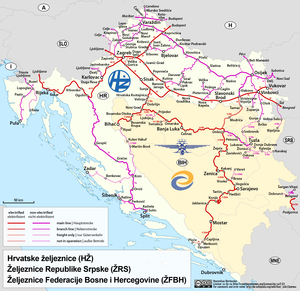
Le transport ferroviaire en Croatie est constitué d'un réseau ferroviaire à écartement normal, 1 435 mm.
Hrvatske željeznice est le nom de l'opérateur ferroviaire national croate.
Le transport ferroviaire en Bosnie-Herzégovine comporte en 2006 un réseau de 735 km de lignes.